Sustainable Development Goal 5

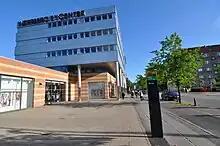
Fertility center in Copenhagen, Denmark

Less women 15 to 49 years of age were able to "make their own decisions regarding sexual and reproductive health and rights" in Central and Western Africa compared to countries in Europe, South- Eastern Asia and Latin America and the Caribbean.